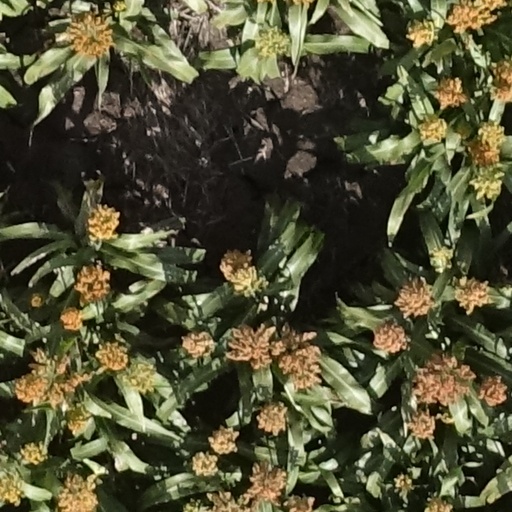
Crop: sorghum